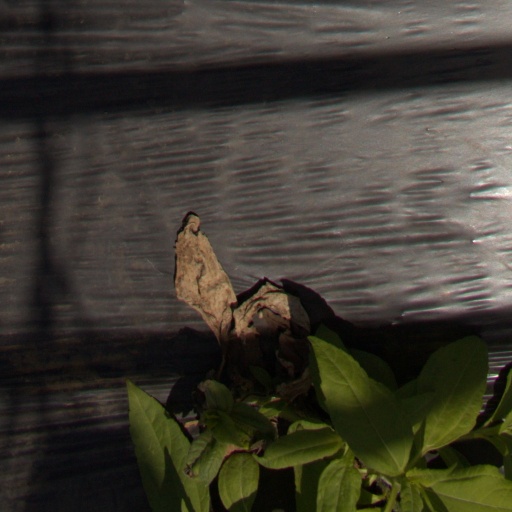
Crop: Jerusalem artichoke